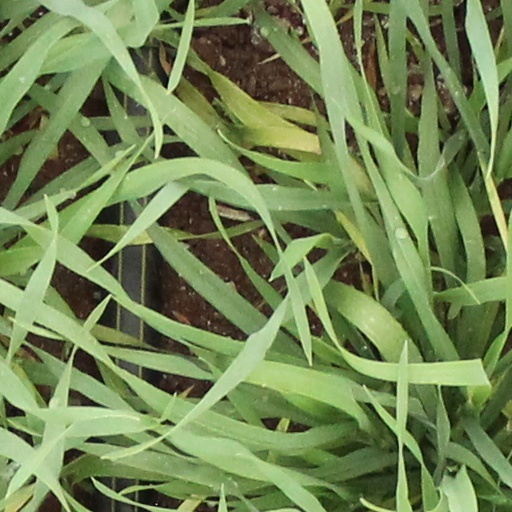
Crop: wheat